The Avenger of Venice

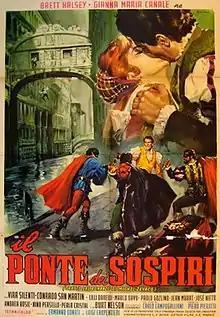

The Avenger of Venice is a 1964 adventure film written and directed by Piero Pierotti and Carlo Campogalliani and starring Brett Halsey and Gianna Maria Canale. It is based on a novel by Michel Zevaco.